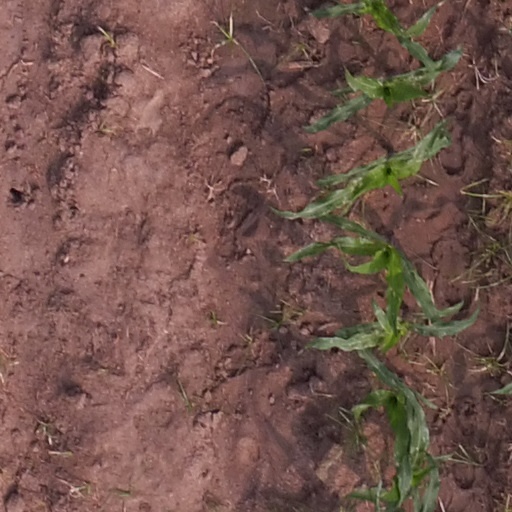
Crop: maize; corn